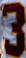
Number: 3